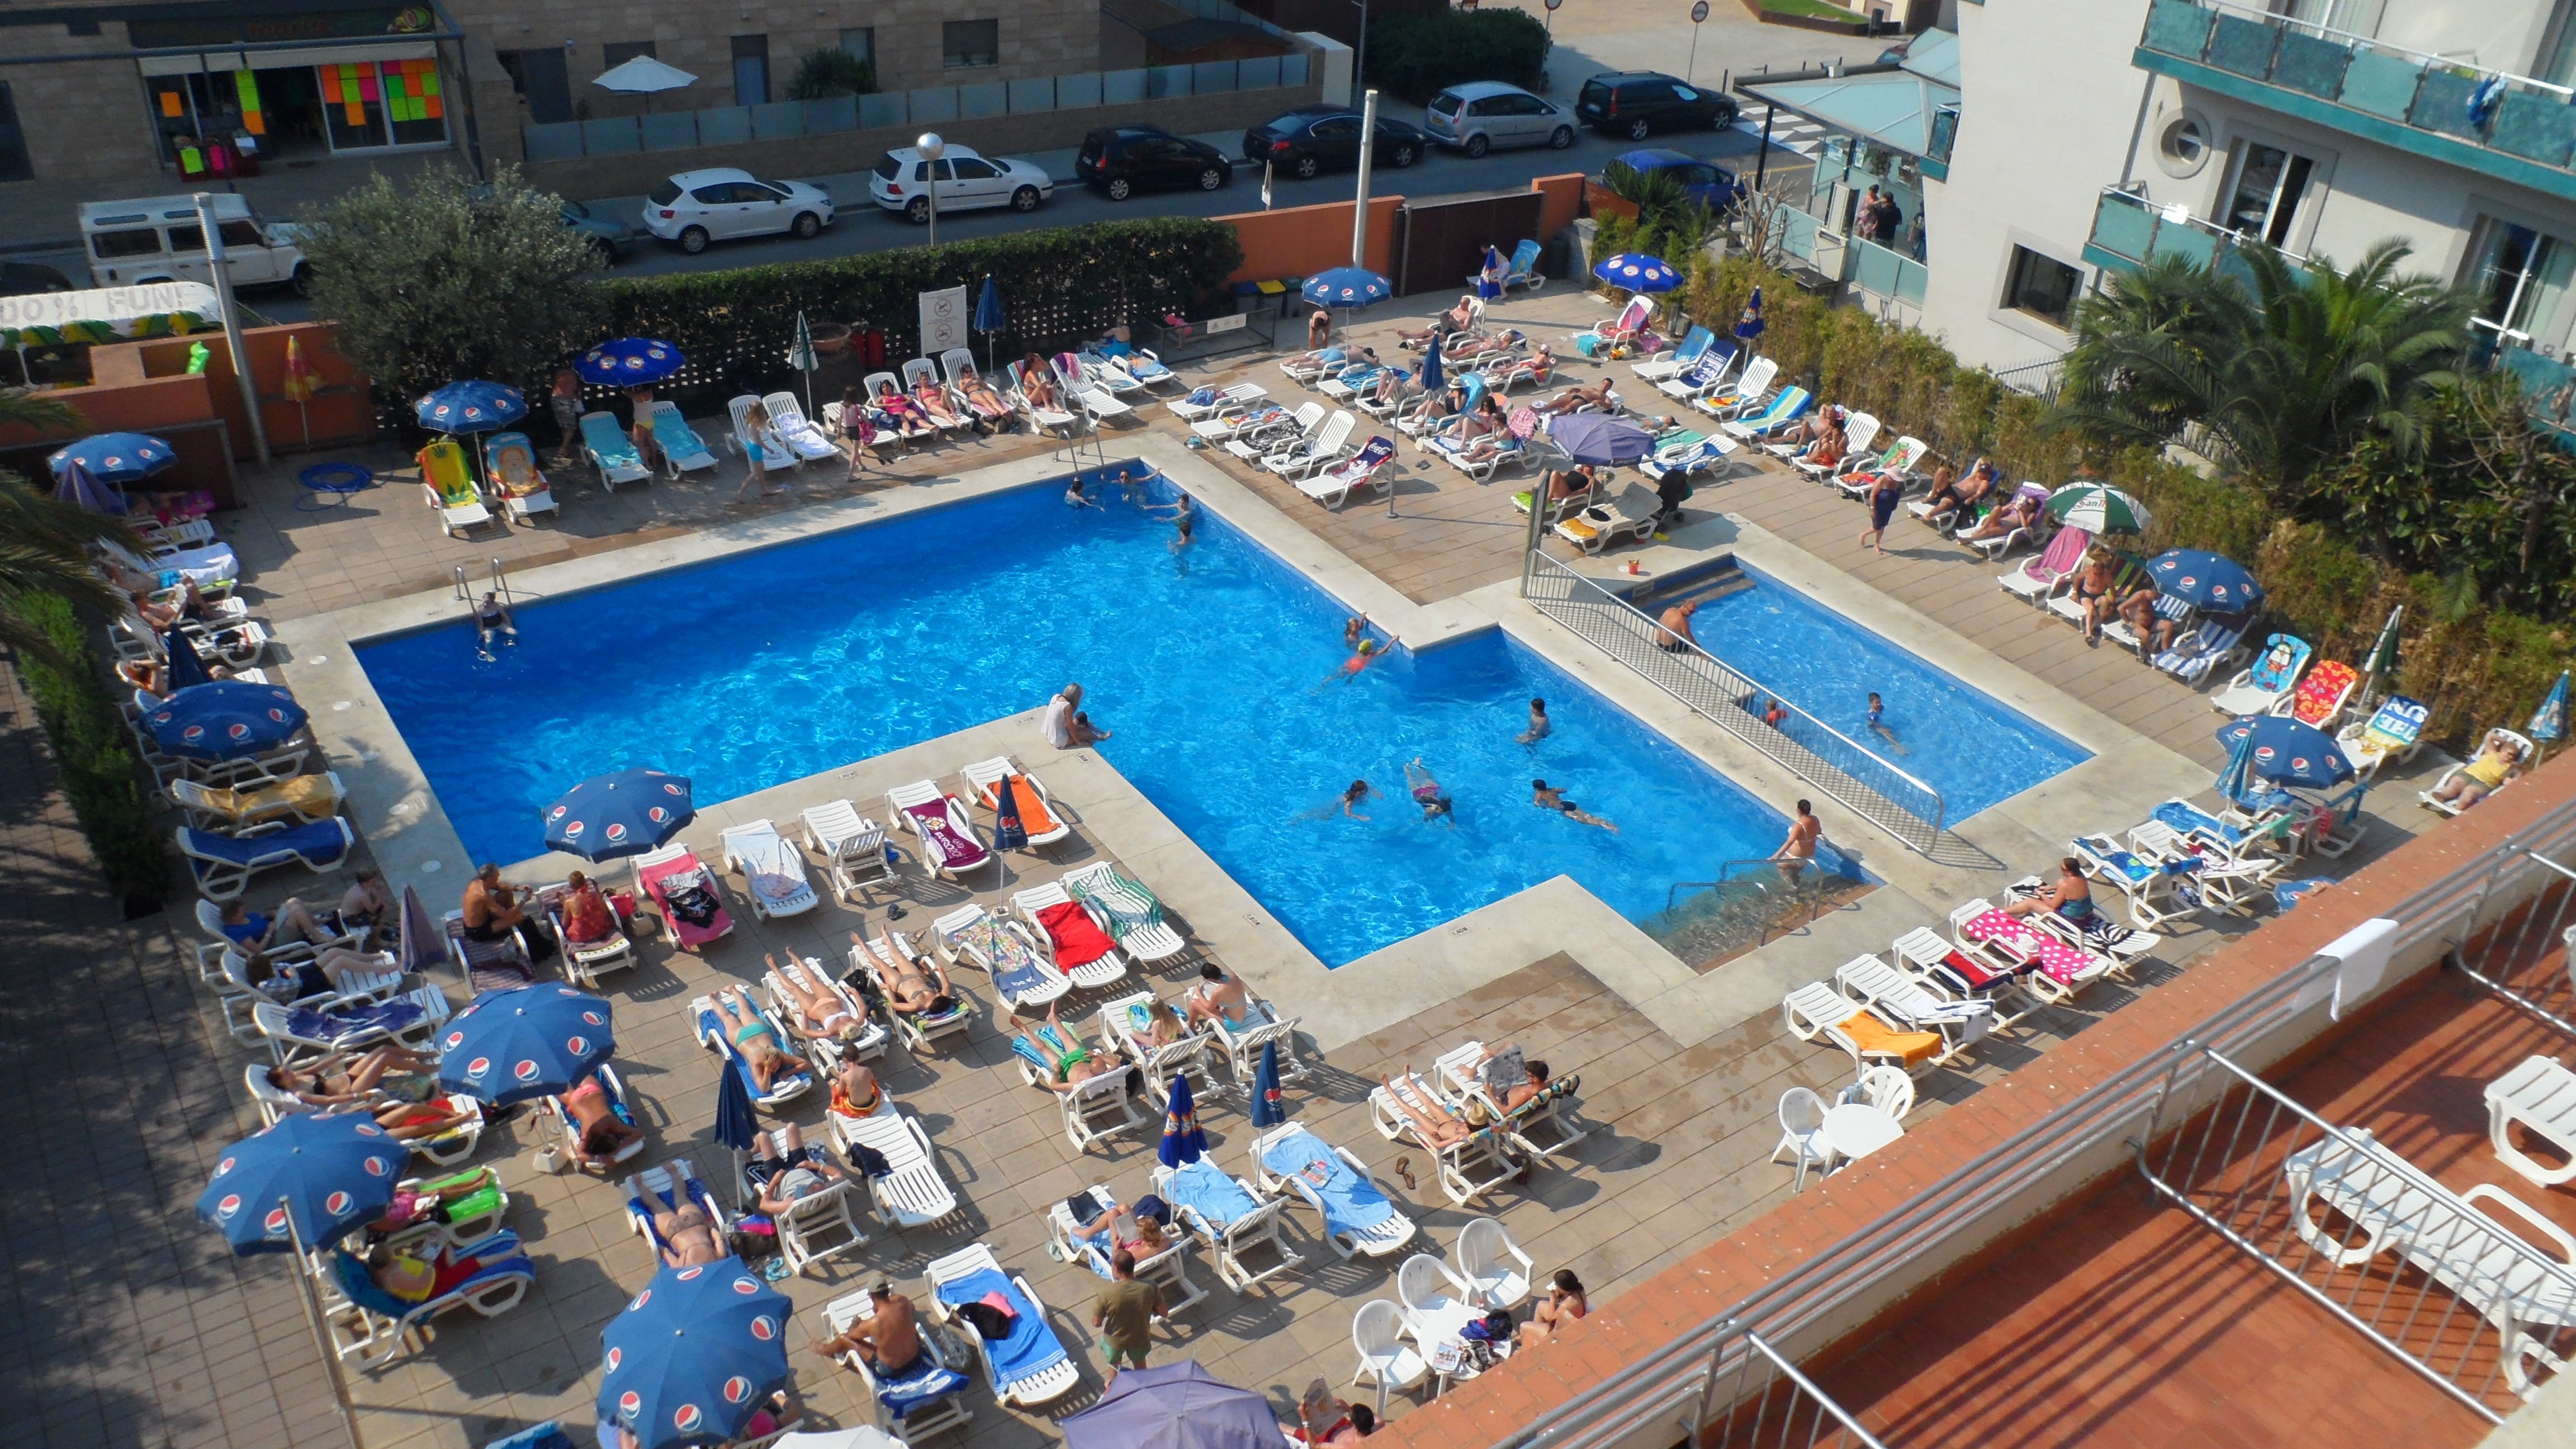
vacation, pool, amusement park, swimming pool, plaza, park, leisure, hotel, resort, water park, shopping mall